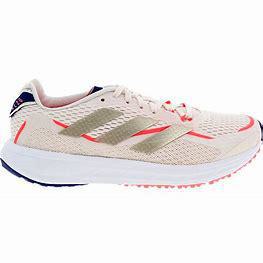
Brand: Adidas
Model: SL20